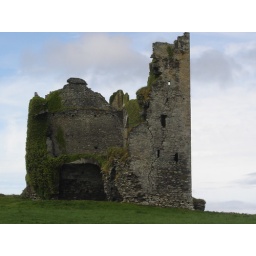
There were big black crows flying around the ruins-right out of a movie.